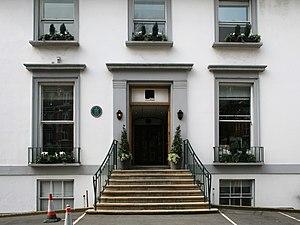
Oasis est un groupe de rock alternatif britannique, originaire de Manchester. Formé en 1991, et initialement nommé The Rain, le groupe est au départ composé de Liam Gallagher, Paul « Bonehead » Arthurs, Paul « Guigsy » McGuigan et Tony McCarroll, rapidement rejoint par Noel, le frère aîné de Liam.
Blackbird est une chanson des Beatles, parue sur l'« Album blanc » le 22 novembre 1968 en Grande-Bretagne, et trois jours plus tard aux États-Unis. Si elle est en fait composée par l'unique Paul McCartney, elle est créditée Lennon/McCartney, comme toutes les chansons du groupe composées par John Lennon ou Paul McCartney, en collaboration ou non. Ce dernier l'enregistre seul à la guitare le 11 juin 1968 aux studios EMI d'Abbey Road.
Be Here Now est le troisième album studio du groupe de rock anglais Oasis. Sorti le 21 août 1997 chez Creation Records, cet album était très attendu, à la fois par les critiques et les fans, du fait du succès des deux premiers albums du groupe, Definitely Maybe et Morning Glory?. La sortie de l'album fut précédée d'une grande effervescence dans la presse musicale et grand public. L'entreprise chargée du management du groupe, Ignition, était consciente des dangers d'une surexposition et contrôla fortement l'accès des médias à l'album avant sa sortie. Les passages radio étant limités, les journalistes devaient observer le silence. Cette tactique eut pour résultat d'éloigner une partie des journalistes, mais aussi des personnes de l'industrie du disque liées au groupe. La restriction à l'accès à l'album avant sa sortie officielle alimenta de nombreuses spéculations autour de celui-ci au sein de la scène musicale britannique.
Come Together est une chanson des Beatles, écrite par John Lennon, mais créditée Lennon/McCartney, comme le sont toutes les autres chansons du groupe composées par John Lennon ou Paul McCartney, en collaboration ou non. Elle ouvre Abbey Road, le dernier album enregistré par les Beatles, paru le 26 septembre 1969 au Royaume-Uni et le 1ᵉʳ octobre aux États-Unis.